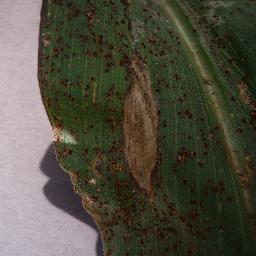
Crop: corn
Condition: (maize)_northern_blight